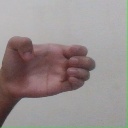
अक्षर: ख